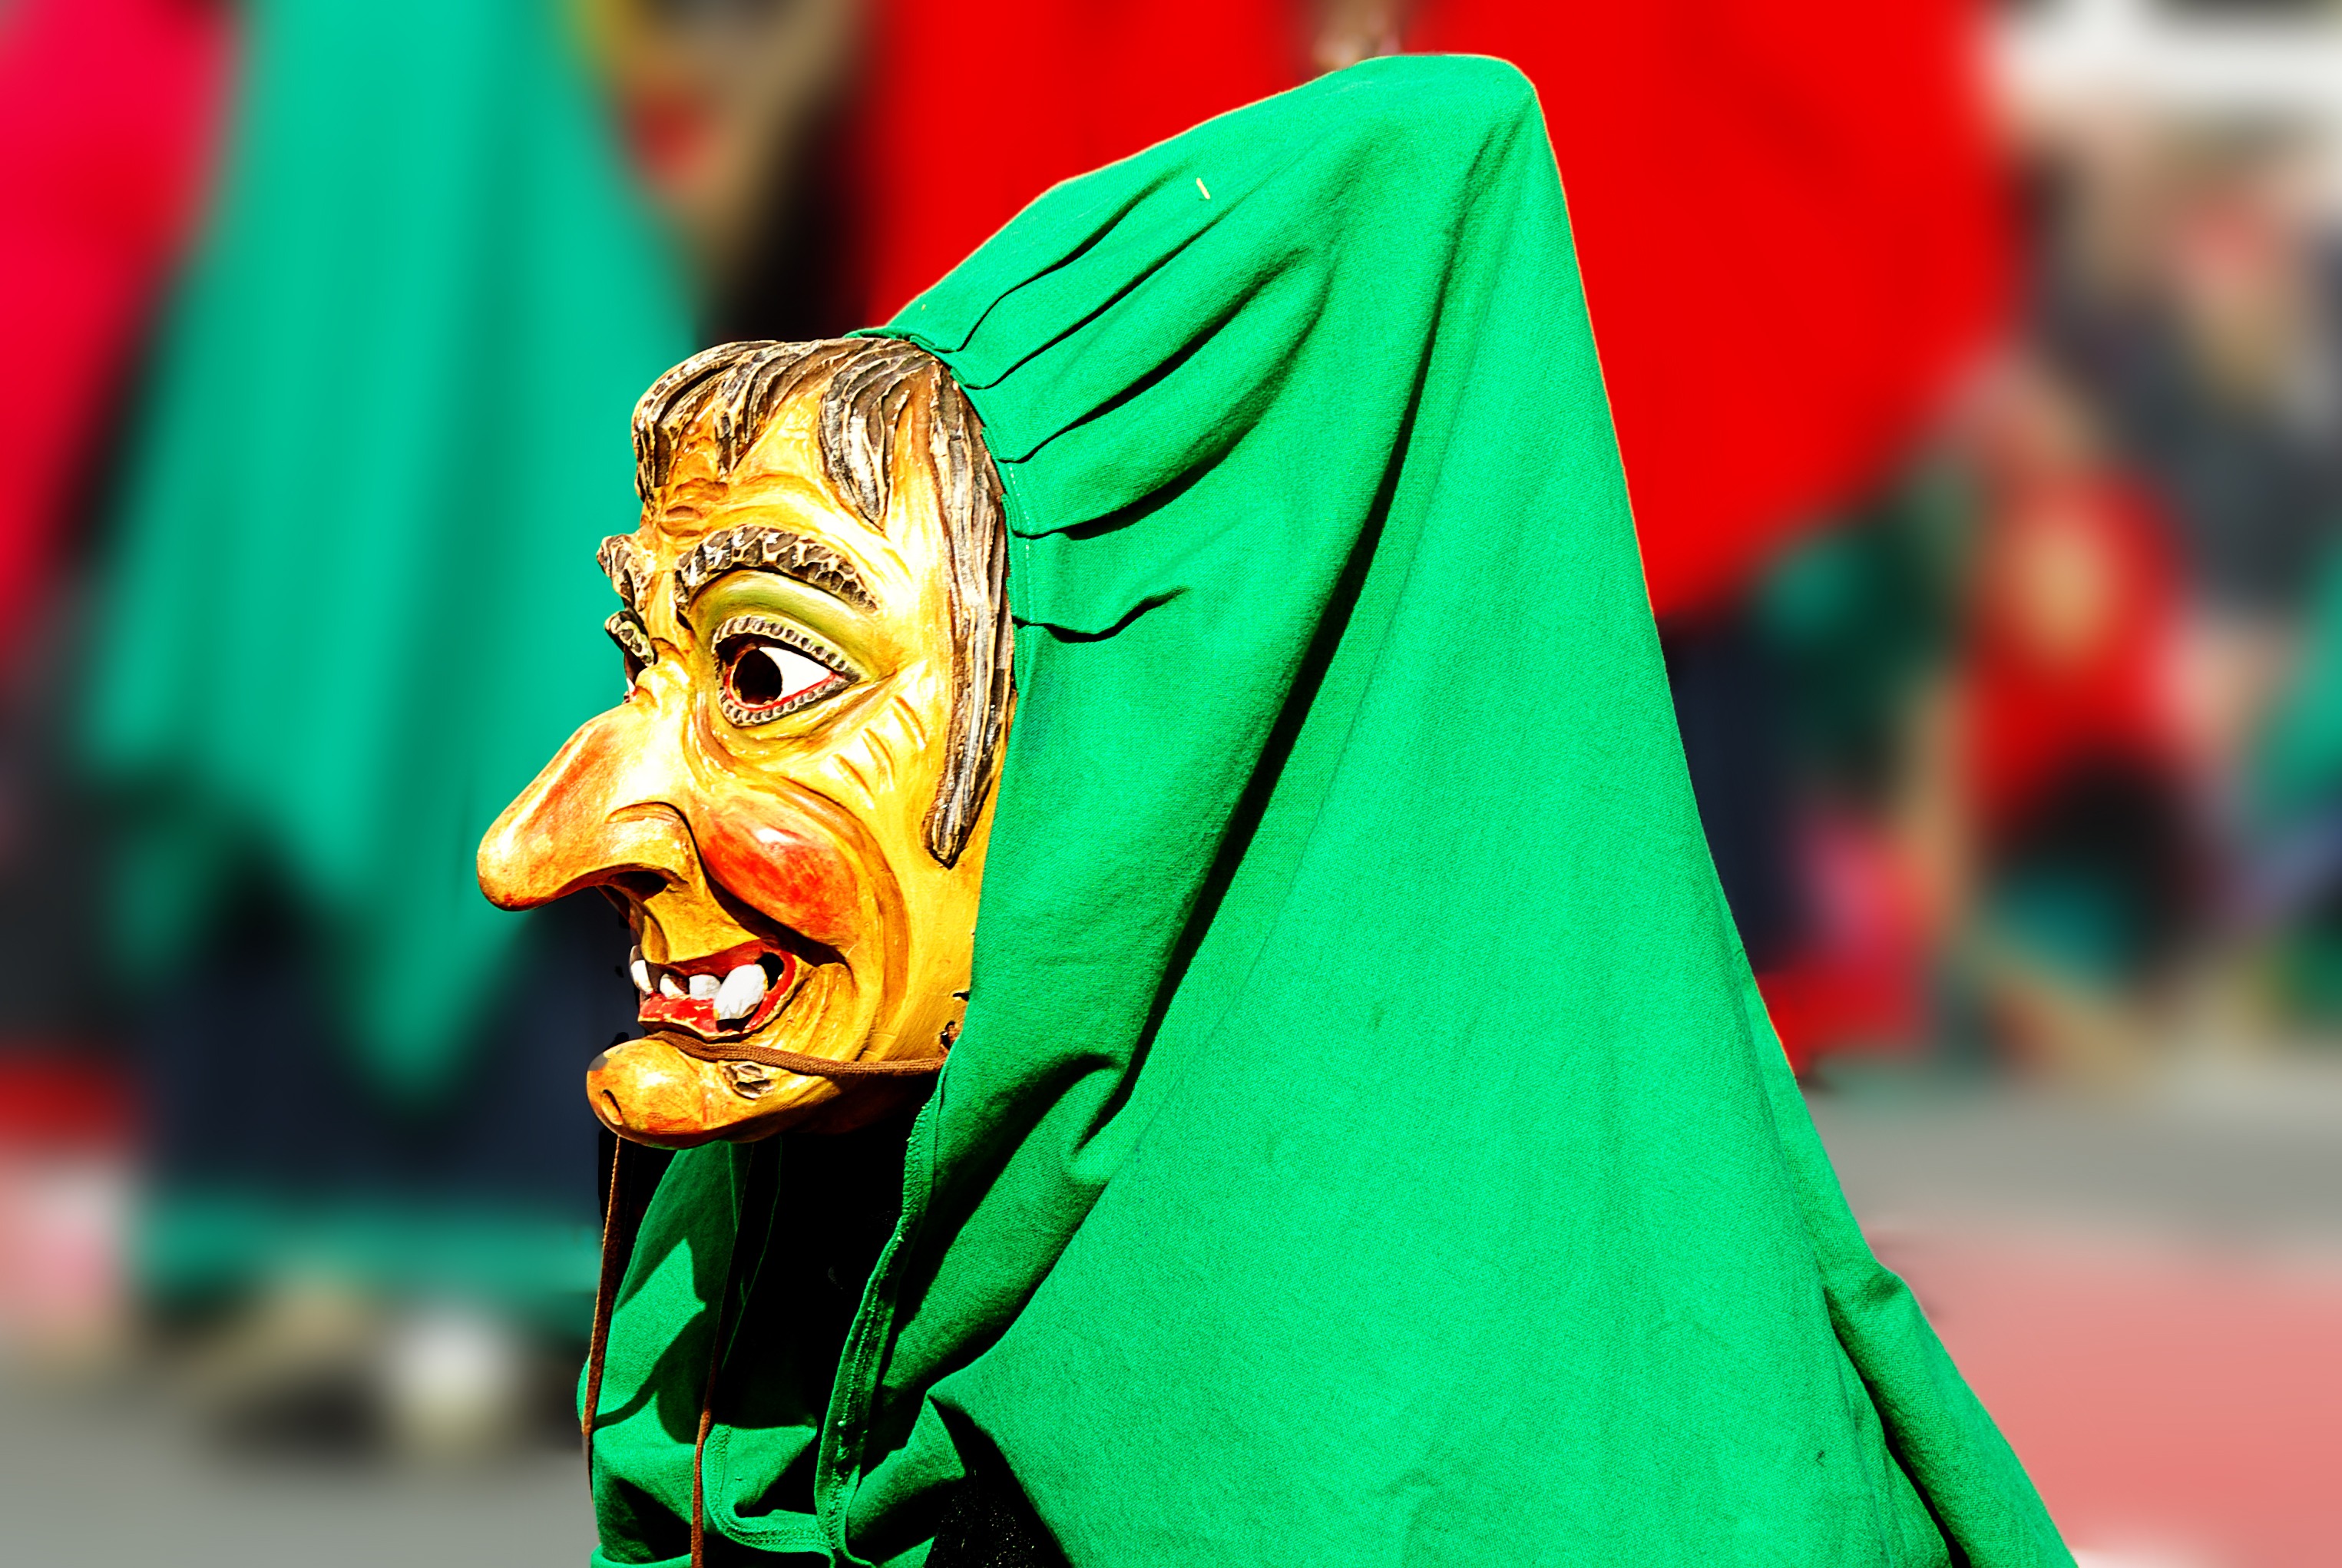
red, carnival, color, clothing, colorful, dressed up, festival, mask, zombie, temple, monster, tradition, costume, panel, costumes, fash, the witch, wooden mask, carnival witch